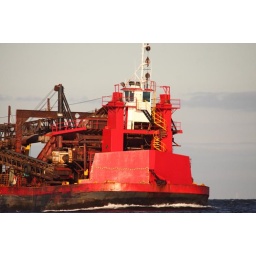
More boats and ships going by the point of Sandy Hook.